Pomacanthus xanthometopon

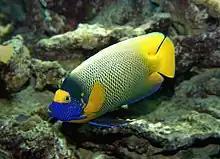
Young adult without eyespot

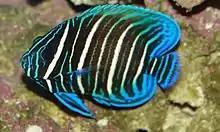
Juvenile

"Pomacanthus xanthometopon" grows to a maximum length of and is laterally compressed. The mouth is just above the tip of the snout. The fins are large and rounded and are yellow, some edged with blue round the margins. The dorsal fin is set just in front of the caudal region, has a distinctive black eyespot at the base and has 13–14 spines and 16–18 soft rays. The anal fin has 3 spines and 16–18 soft rays. The scales are pale blue edged with yellow giving a reticulated pattern. The face is yellow with a dense network of brilliant blue lines on the bottom half and a plain yellow mask around the eyes. Juveniles are quite differently coloured with 6 vertical white bars separated by pale blue lines and a caudal fin barred in 2 shades of blue. The juveniles change colour gradually after reaching a length of . This species can be confused with the queen angelfish ("Holacanthus ciliaris") or the blue angelfish ("Holacanthus bermudensis"), but both these have a completely blue face and lack the caudal eyespot.